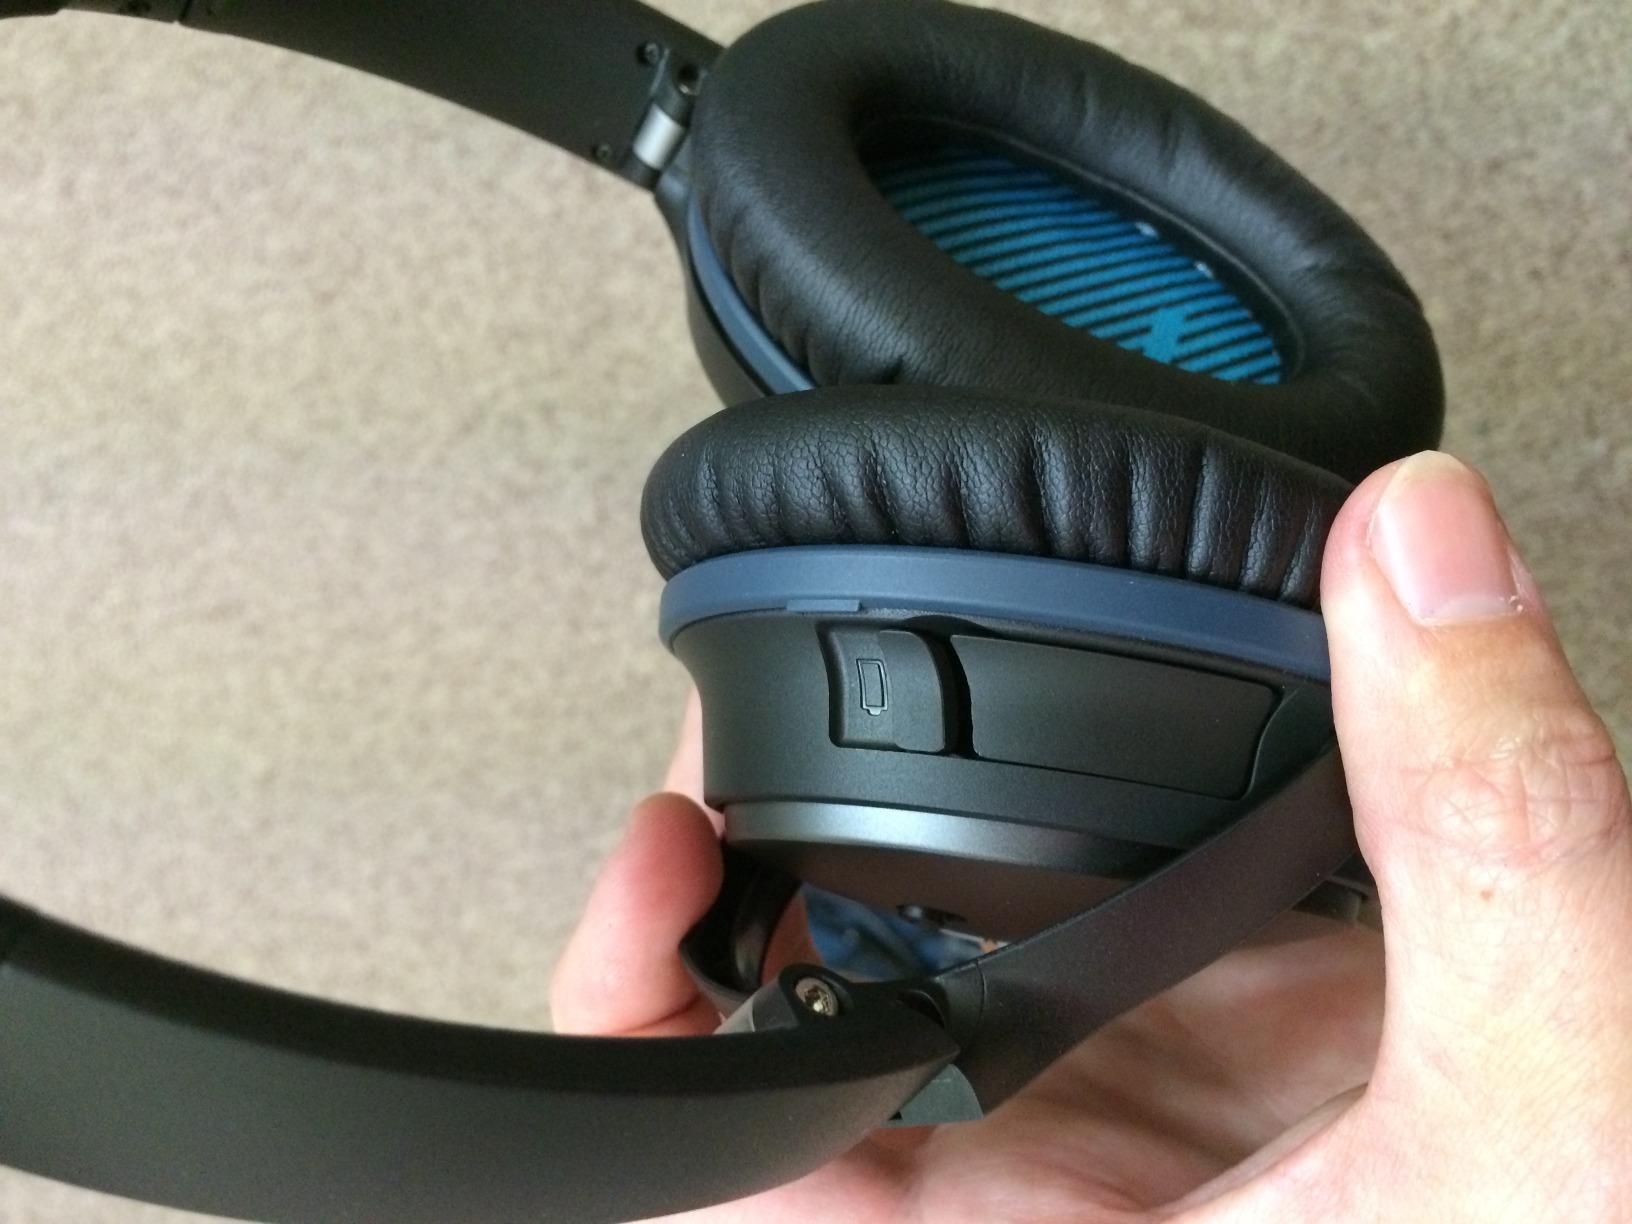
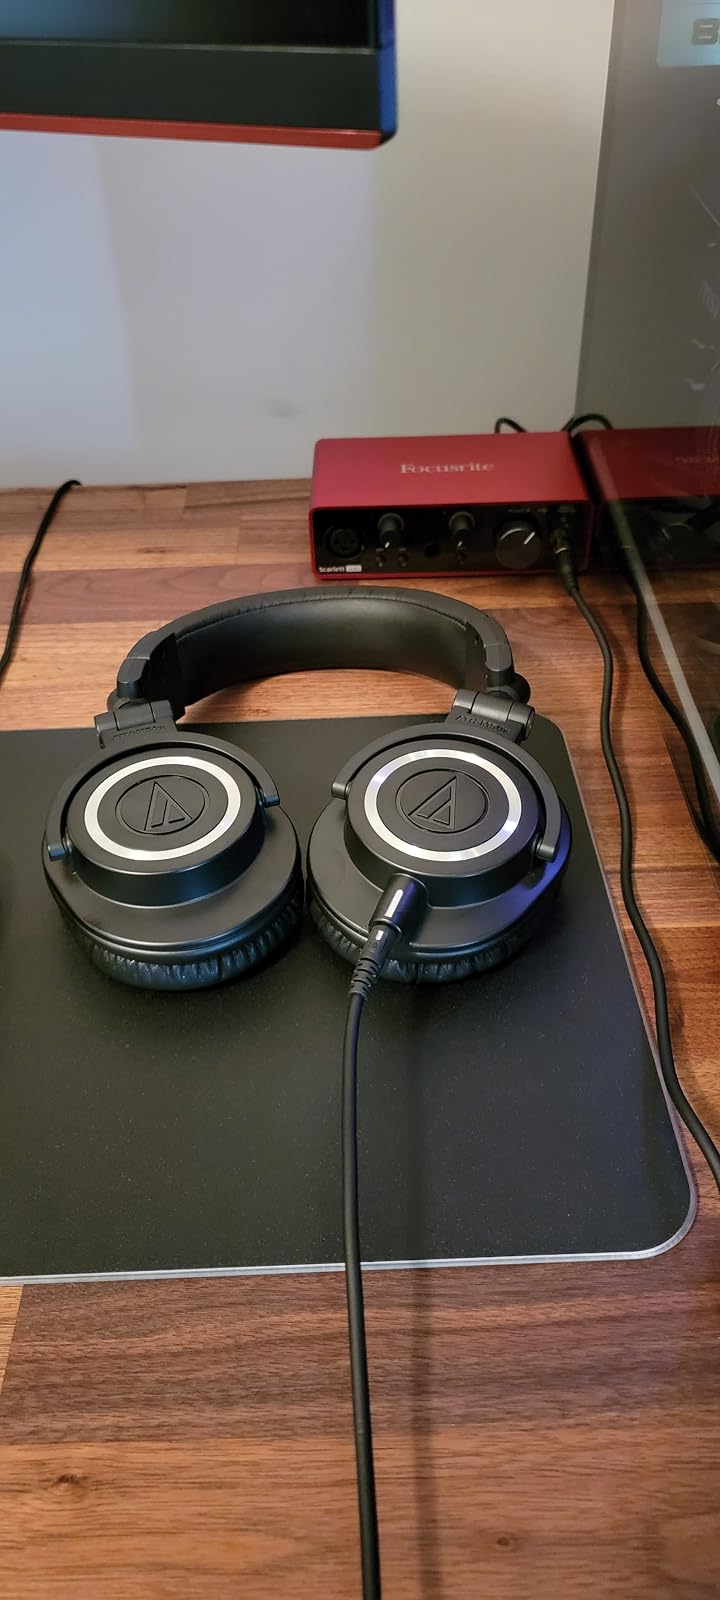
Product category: headphones
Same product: no